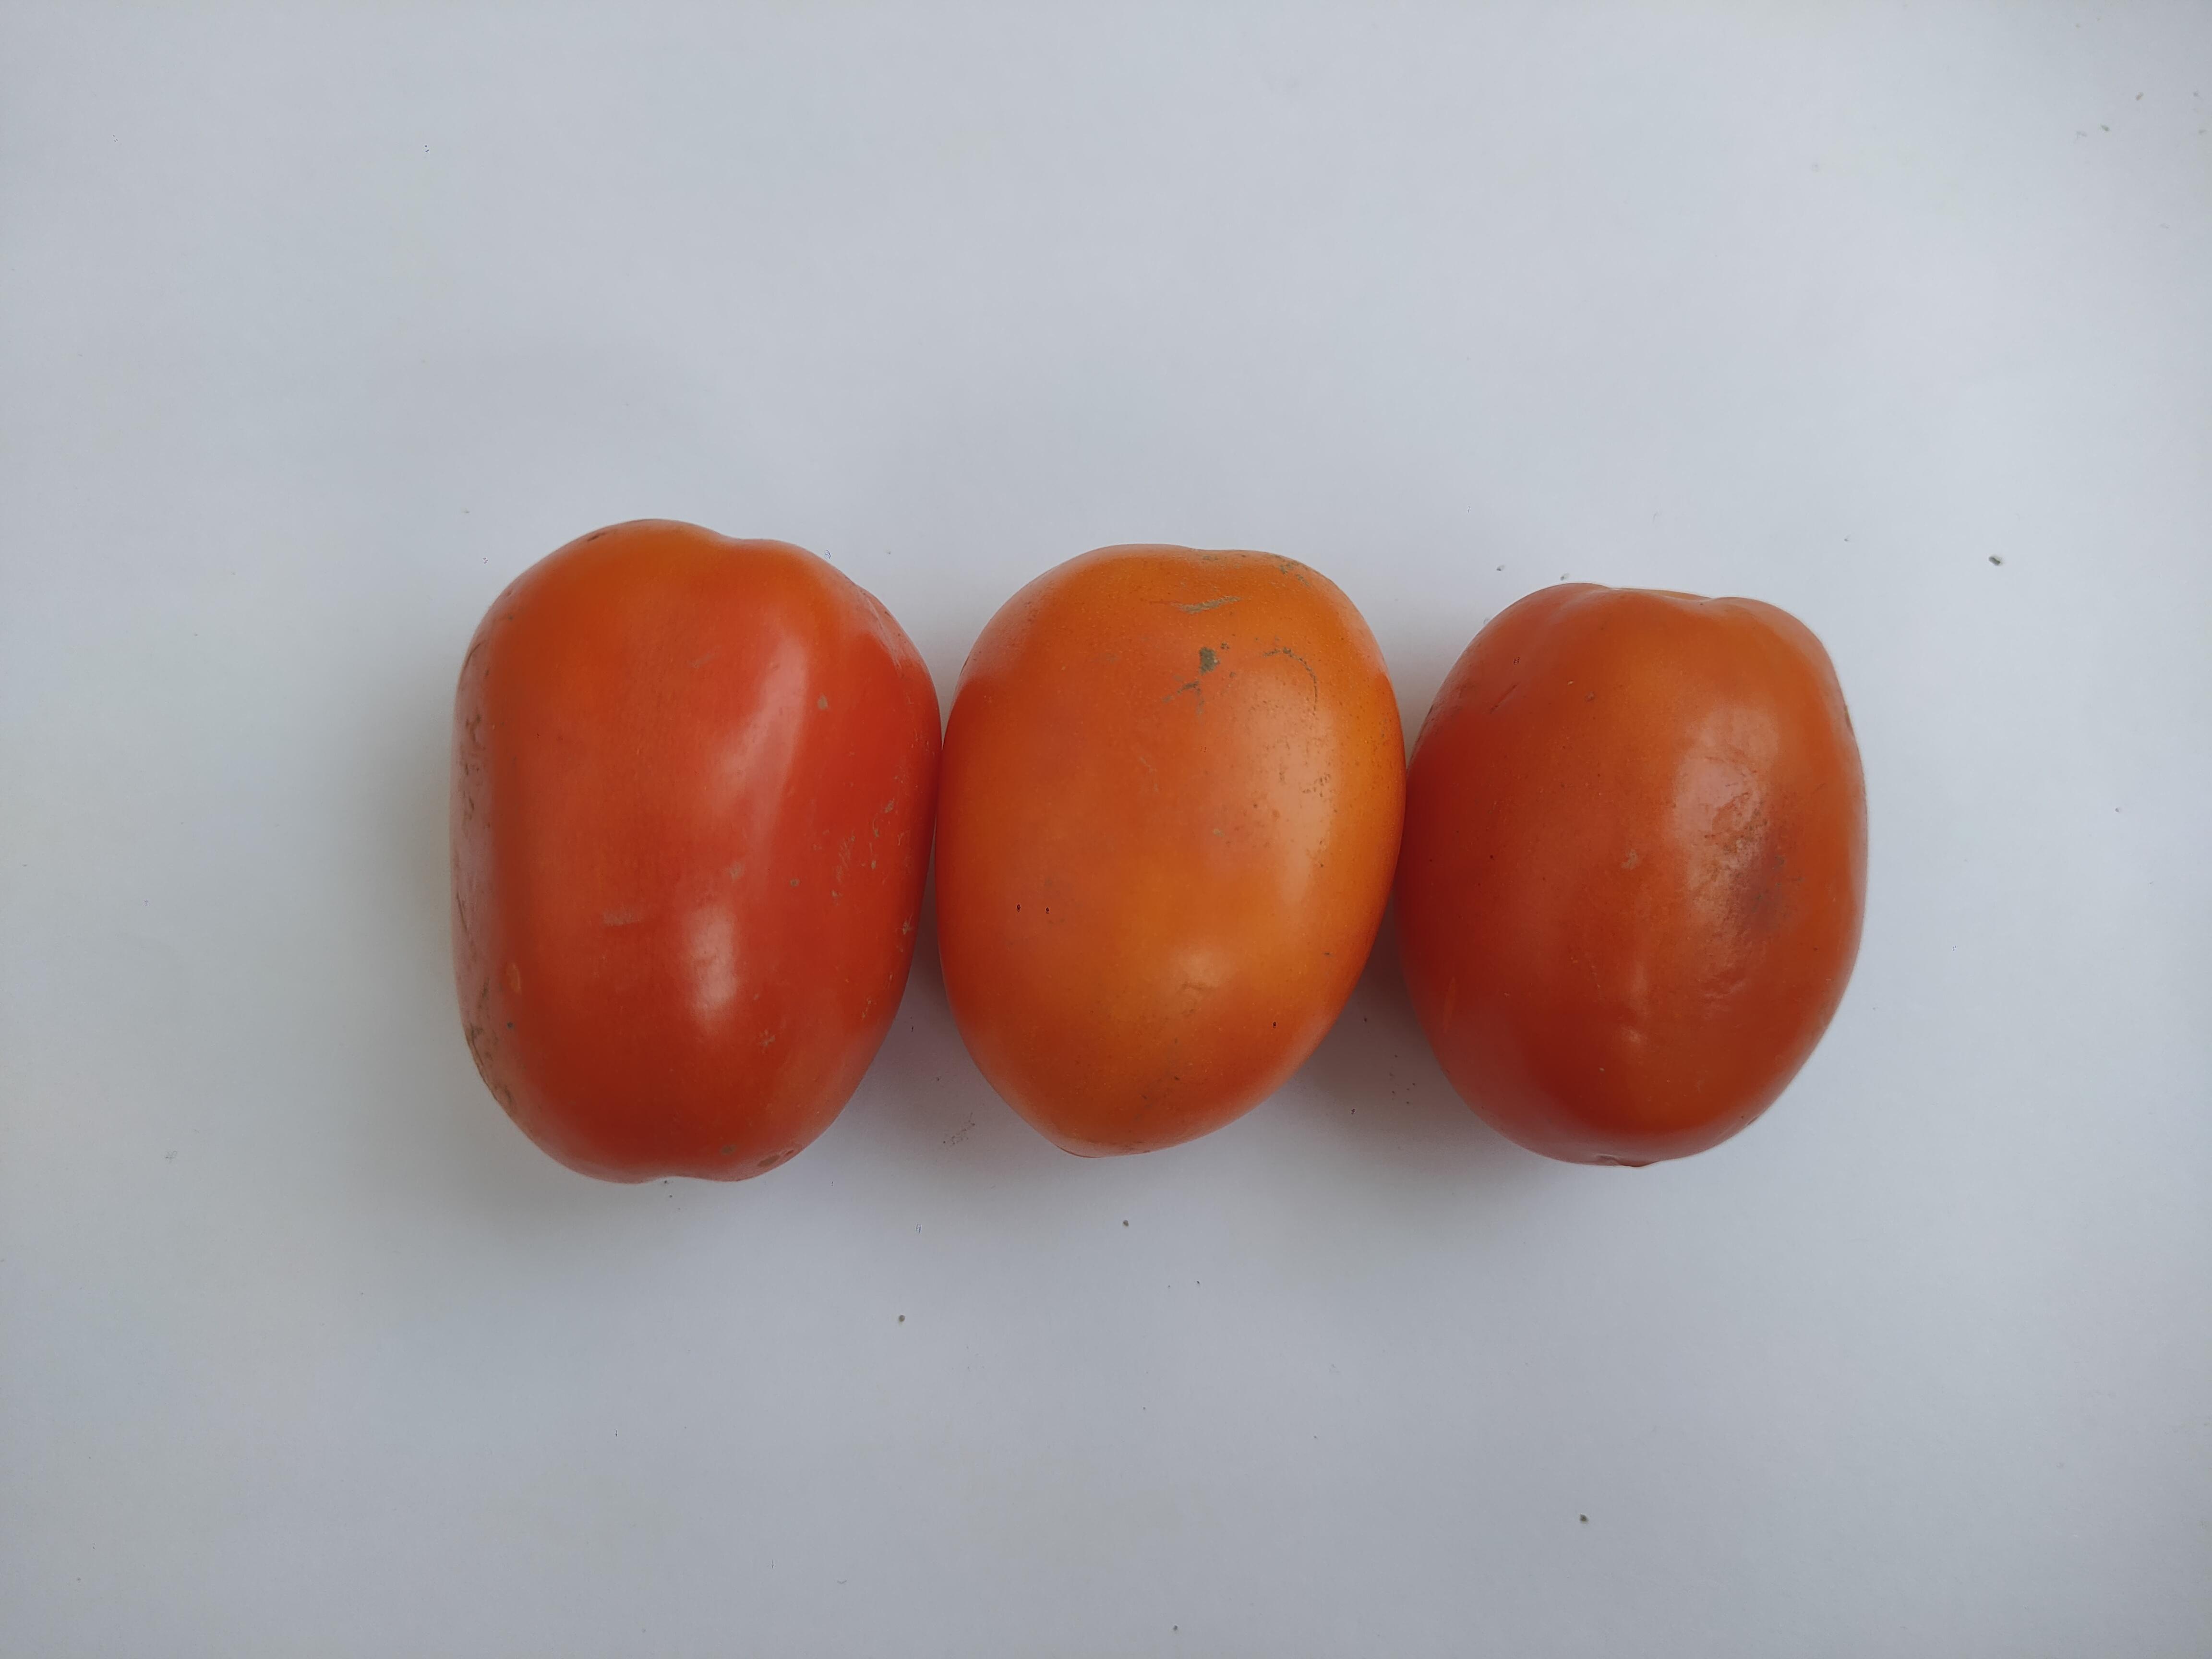
Label: Tomato